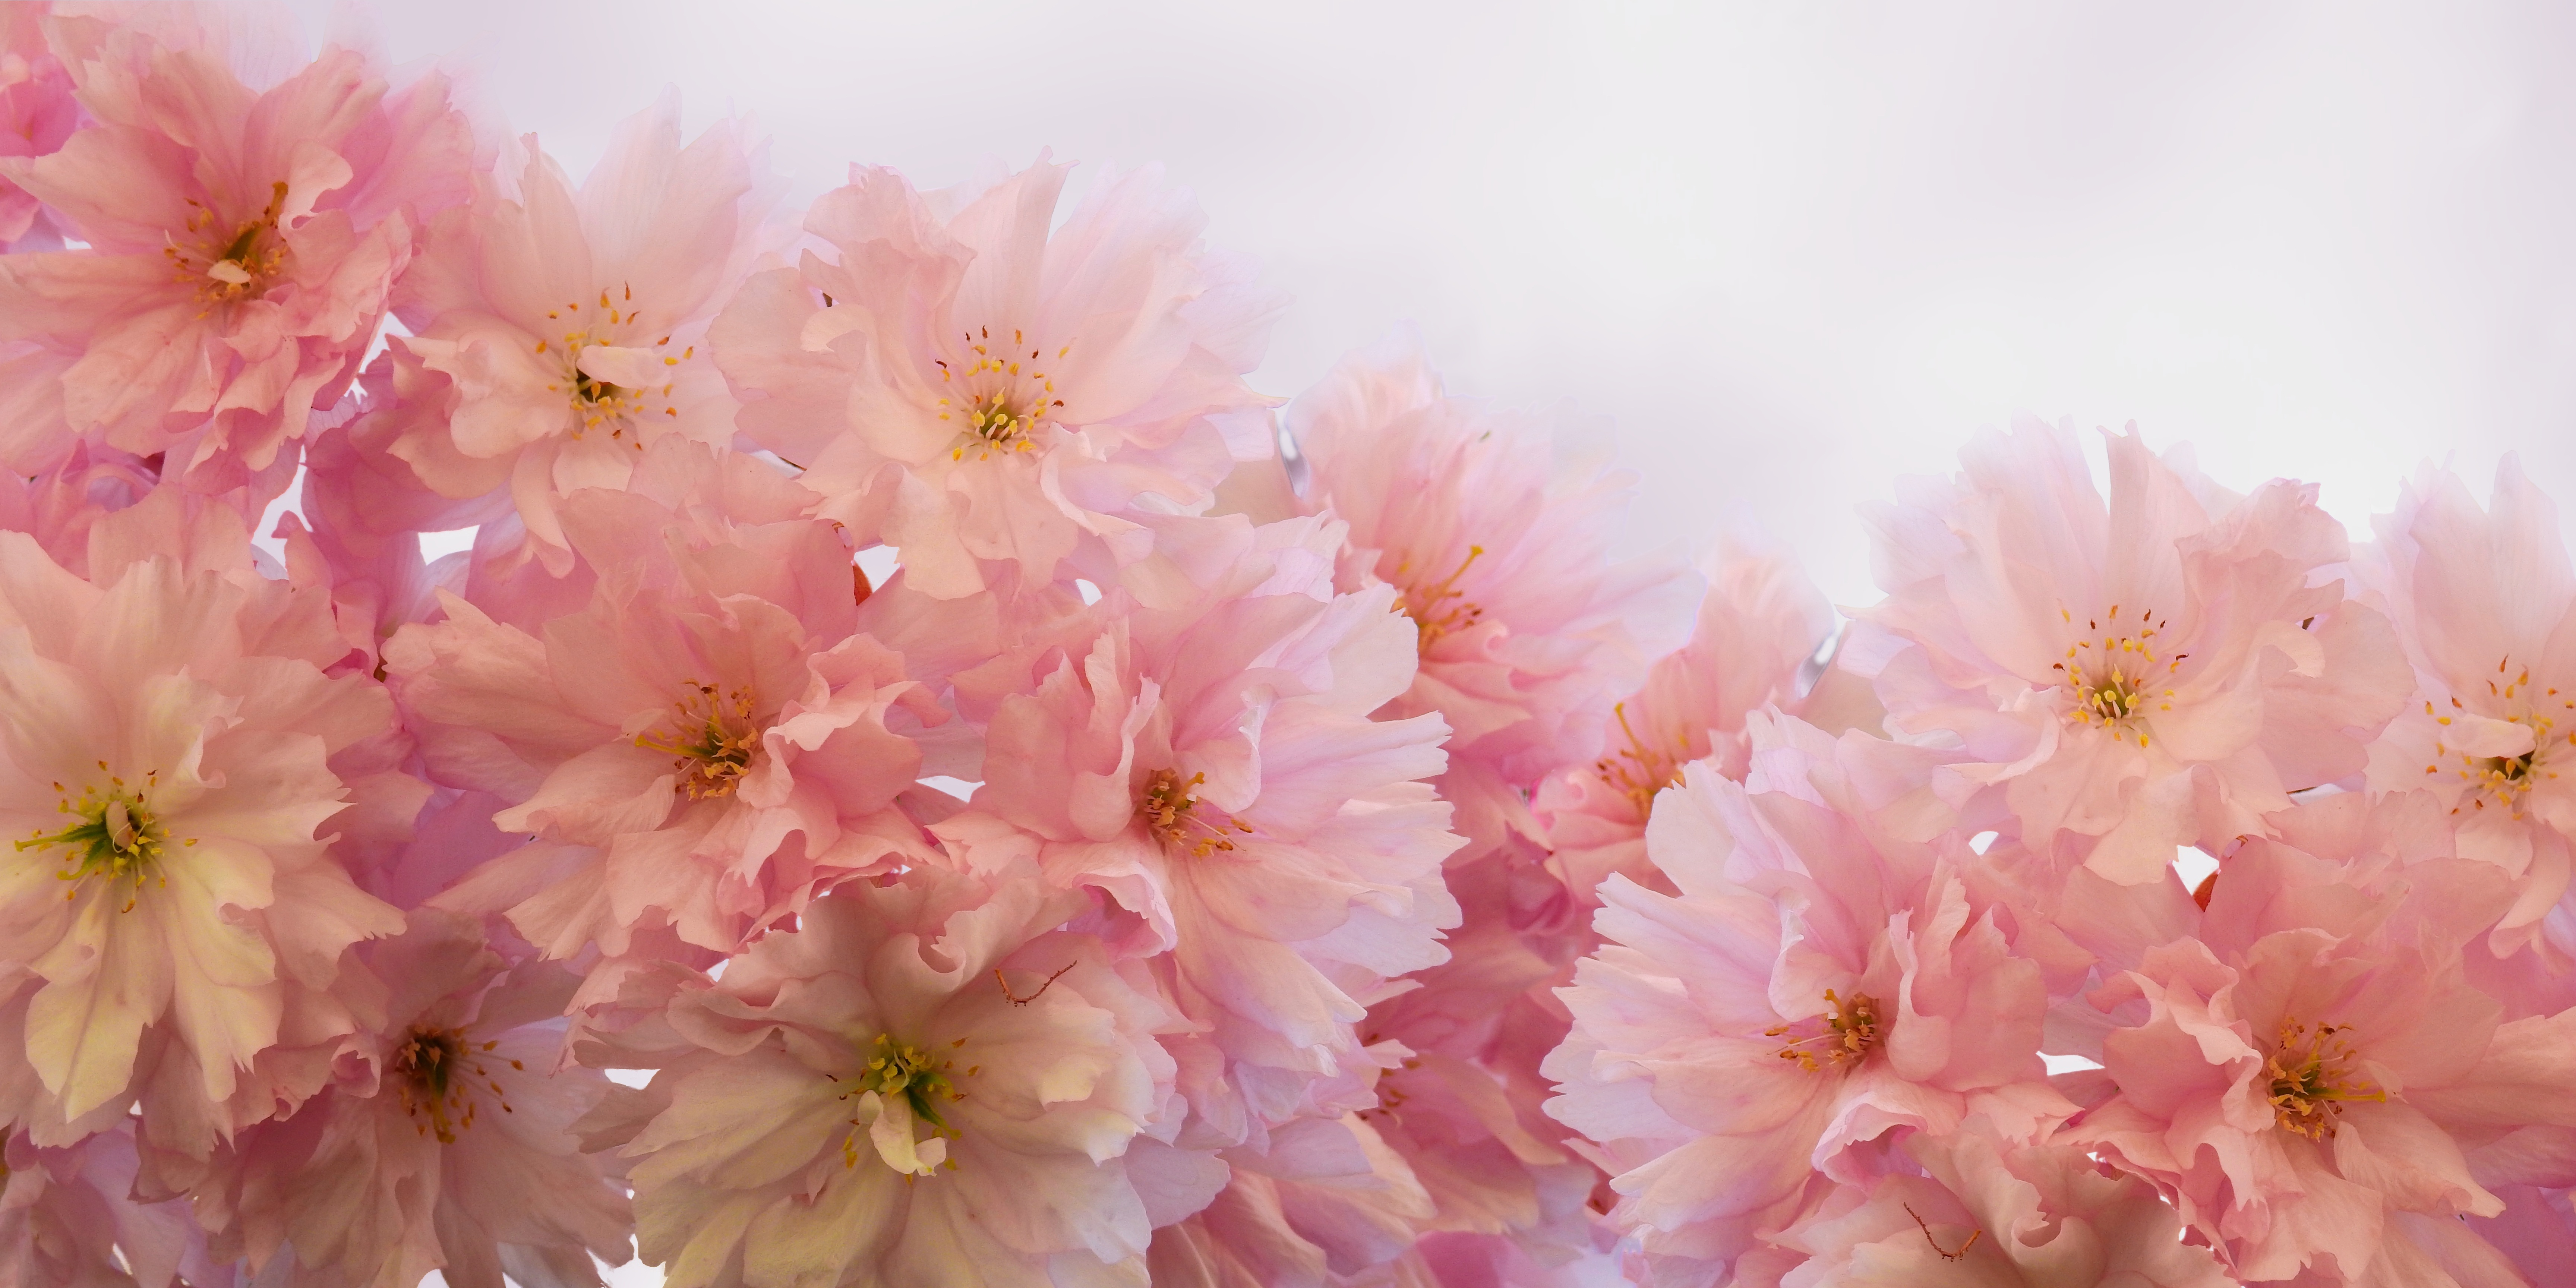
branch, blossom, plant, flower, petal, bloom, produce, pink, flora, map, cherry blossom, deco, relaxation, background, shrub, wallpaper, postcard, beauty, massage, birthday, greeting, greeting card, bless you, recovery, wellness, macro photography, coupon, flowering plant, rose family, mother's day, woody plant, land plant